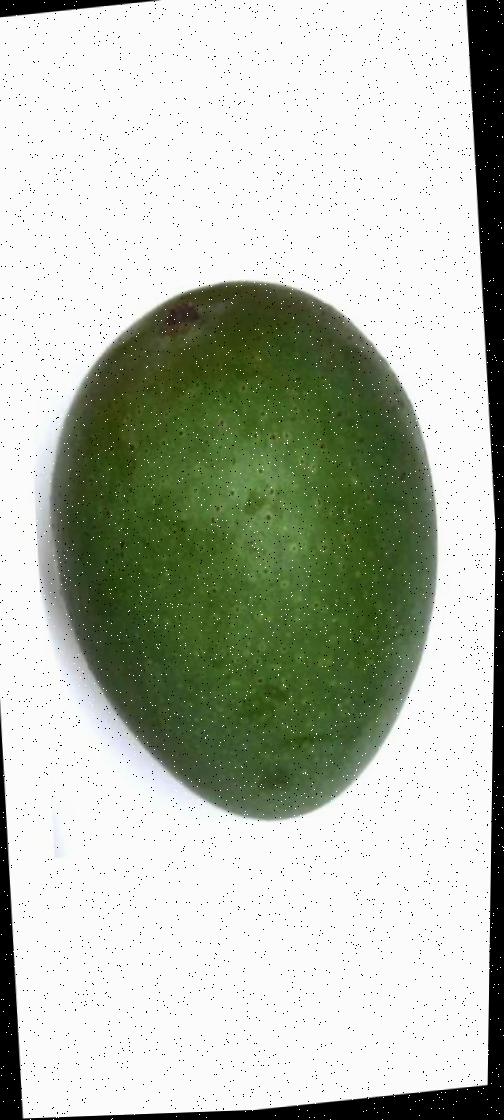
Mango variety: Ashshina Zhinuk